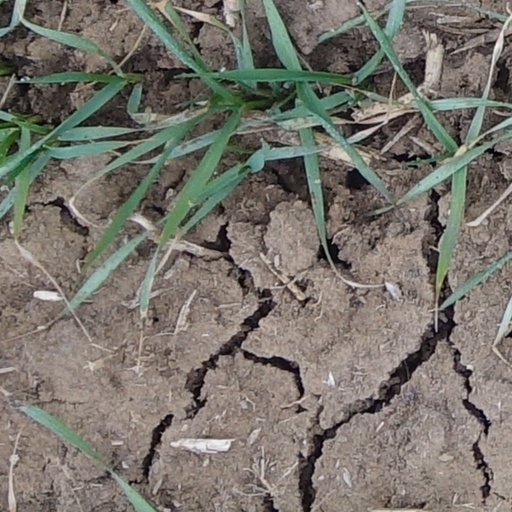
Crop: wheat